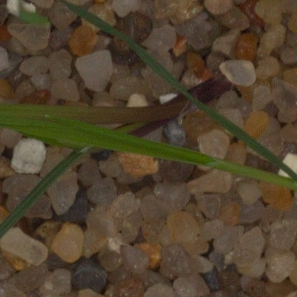
Label: black_grass